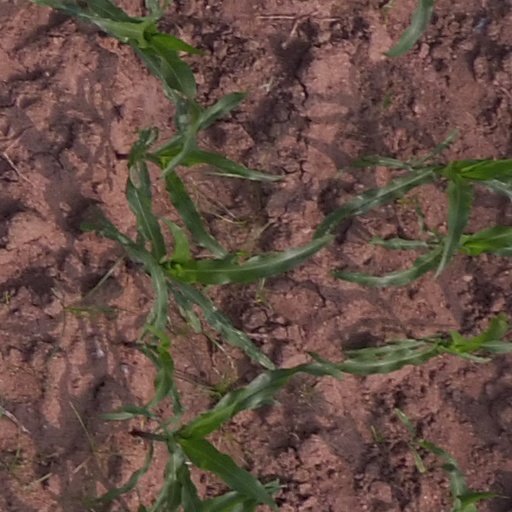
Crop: maize; corn